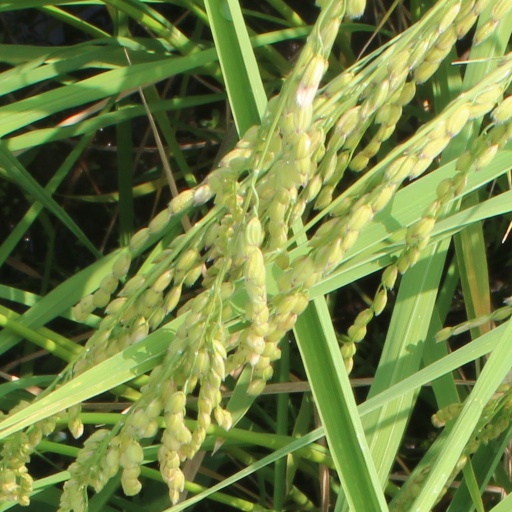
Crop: rice